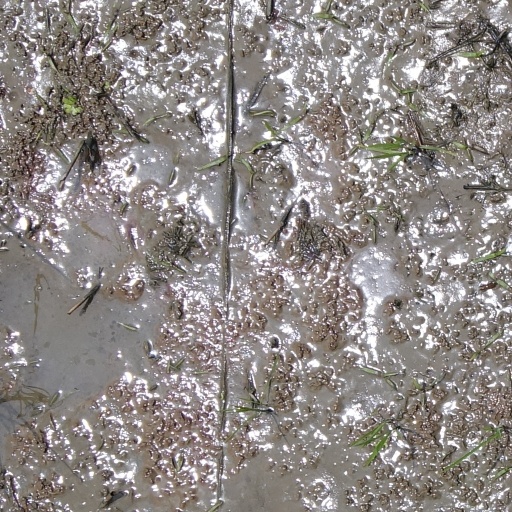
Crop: rice